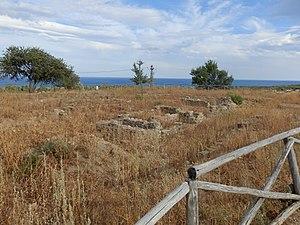
Vue de la nécropole byzantine de Scolacium.
Scolacium ou Skylletion, ville de Cassiodore, dit aussi Scylletium, Scylacium, Scolatium, Scyllaceum, Scalacium, ou Scylaeium en latin puis successivement Minervium et Colonia Minervia fut une ancienne cité côtière de la Grande Grèce. Son histoire est millénaire et traverse les époques et les peuples sous la domination des Bruttiens, des Grecs, des Romains, des Byzantins, des Sarrasins et des Normands. Les vestiges de cette cité sont localisées sur la côte ionienne, dans le Golfe de Squillace, sur le territoire de la Roccelletta di Borgia. Ces vestiges sont devenues un parc archéologique en 1982. Des traces de la cité de Scolacium furent retrouvées à Caminia, frazione de la commune de Stalettì, à Catanzaro Lido et à Germaneto. L'actuelle ville et commune de Squillace doit son nom à cette cité.